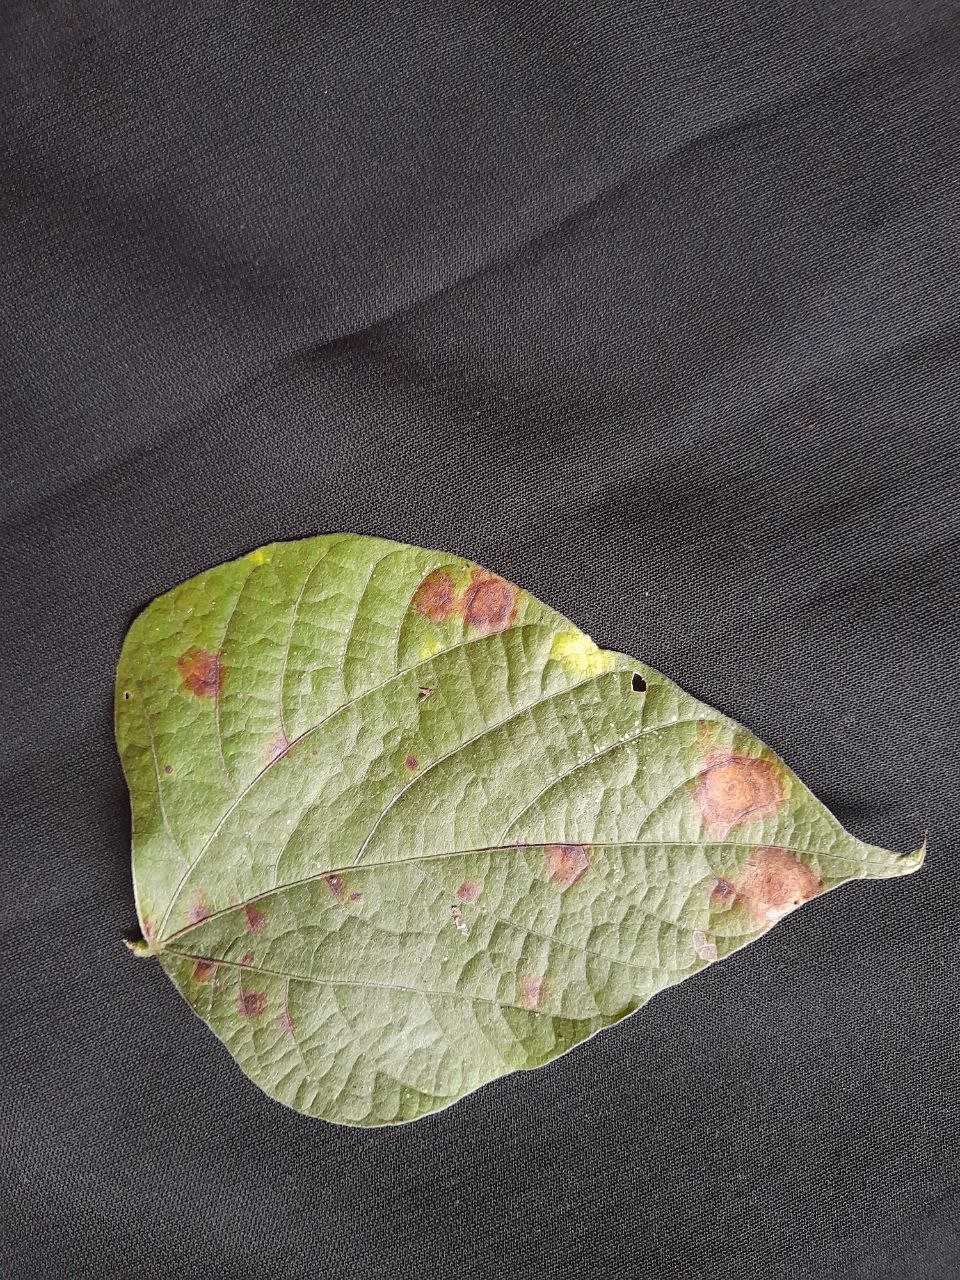
Crop: bean
Leaf condition: Rust